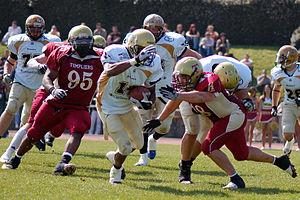
Match de l'European Football League 2010 Templiers d'Elancourt - Bergamo Lions, le 18 avril 2010 à Elancourt
Les Templiers d'Élancourt est un club français de football américain basé à Élancourt en banlieue parisienne.